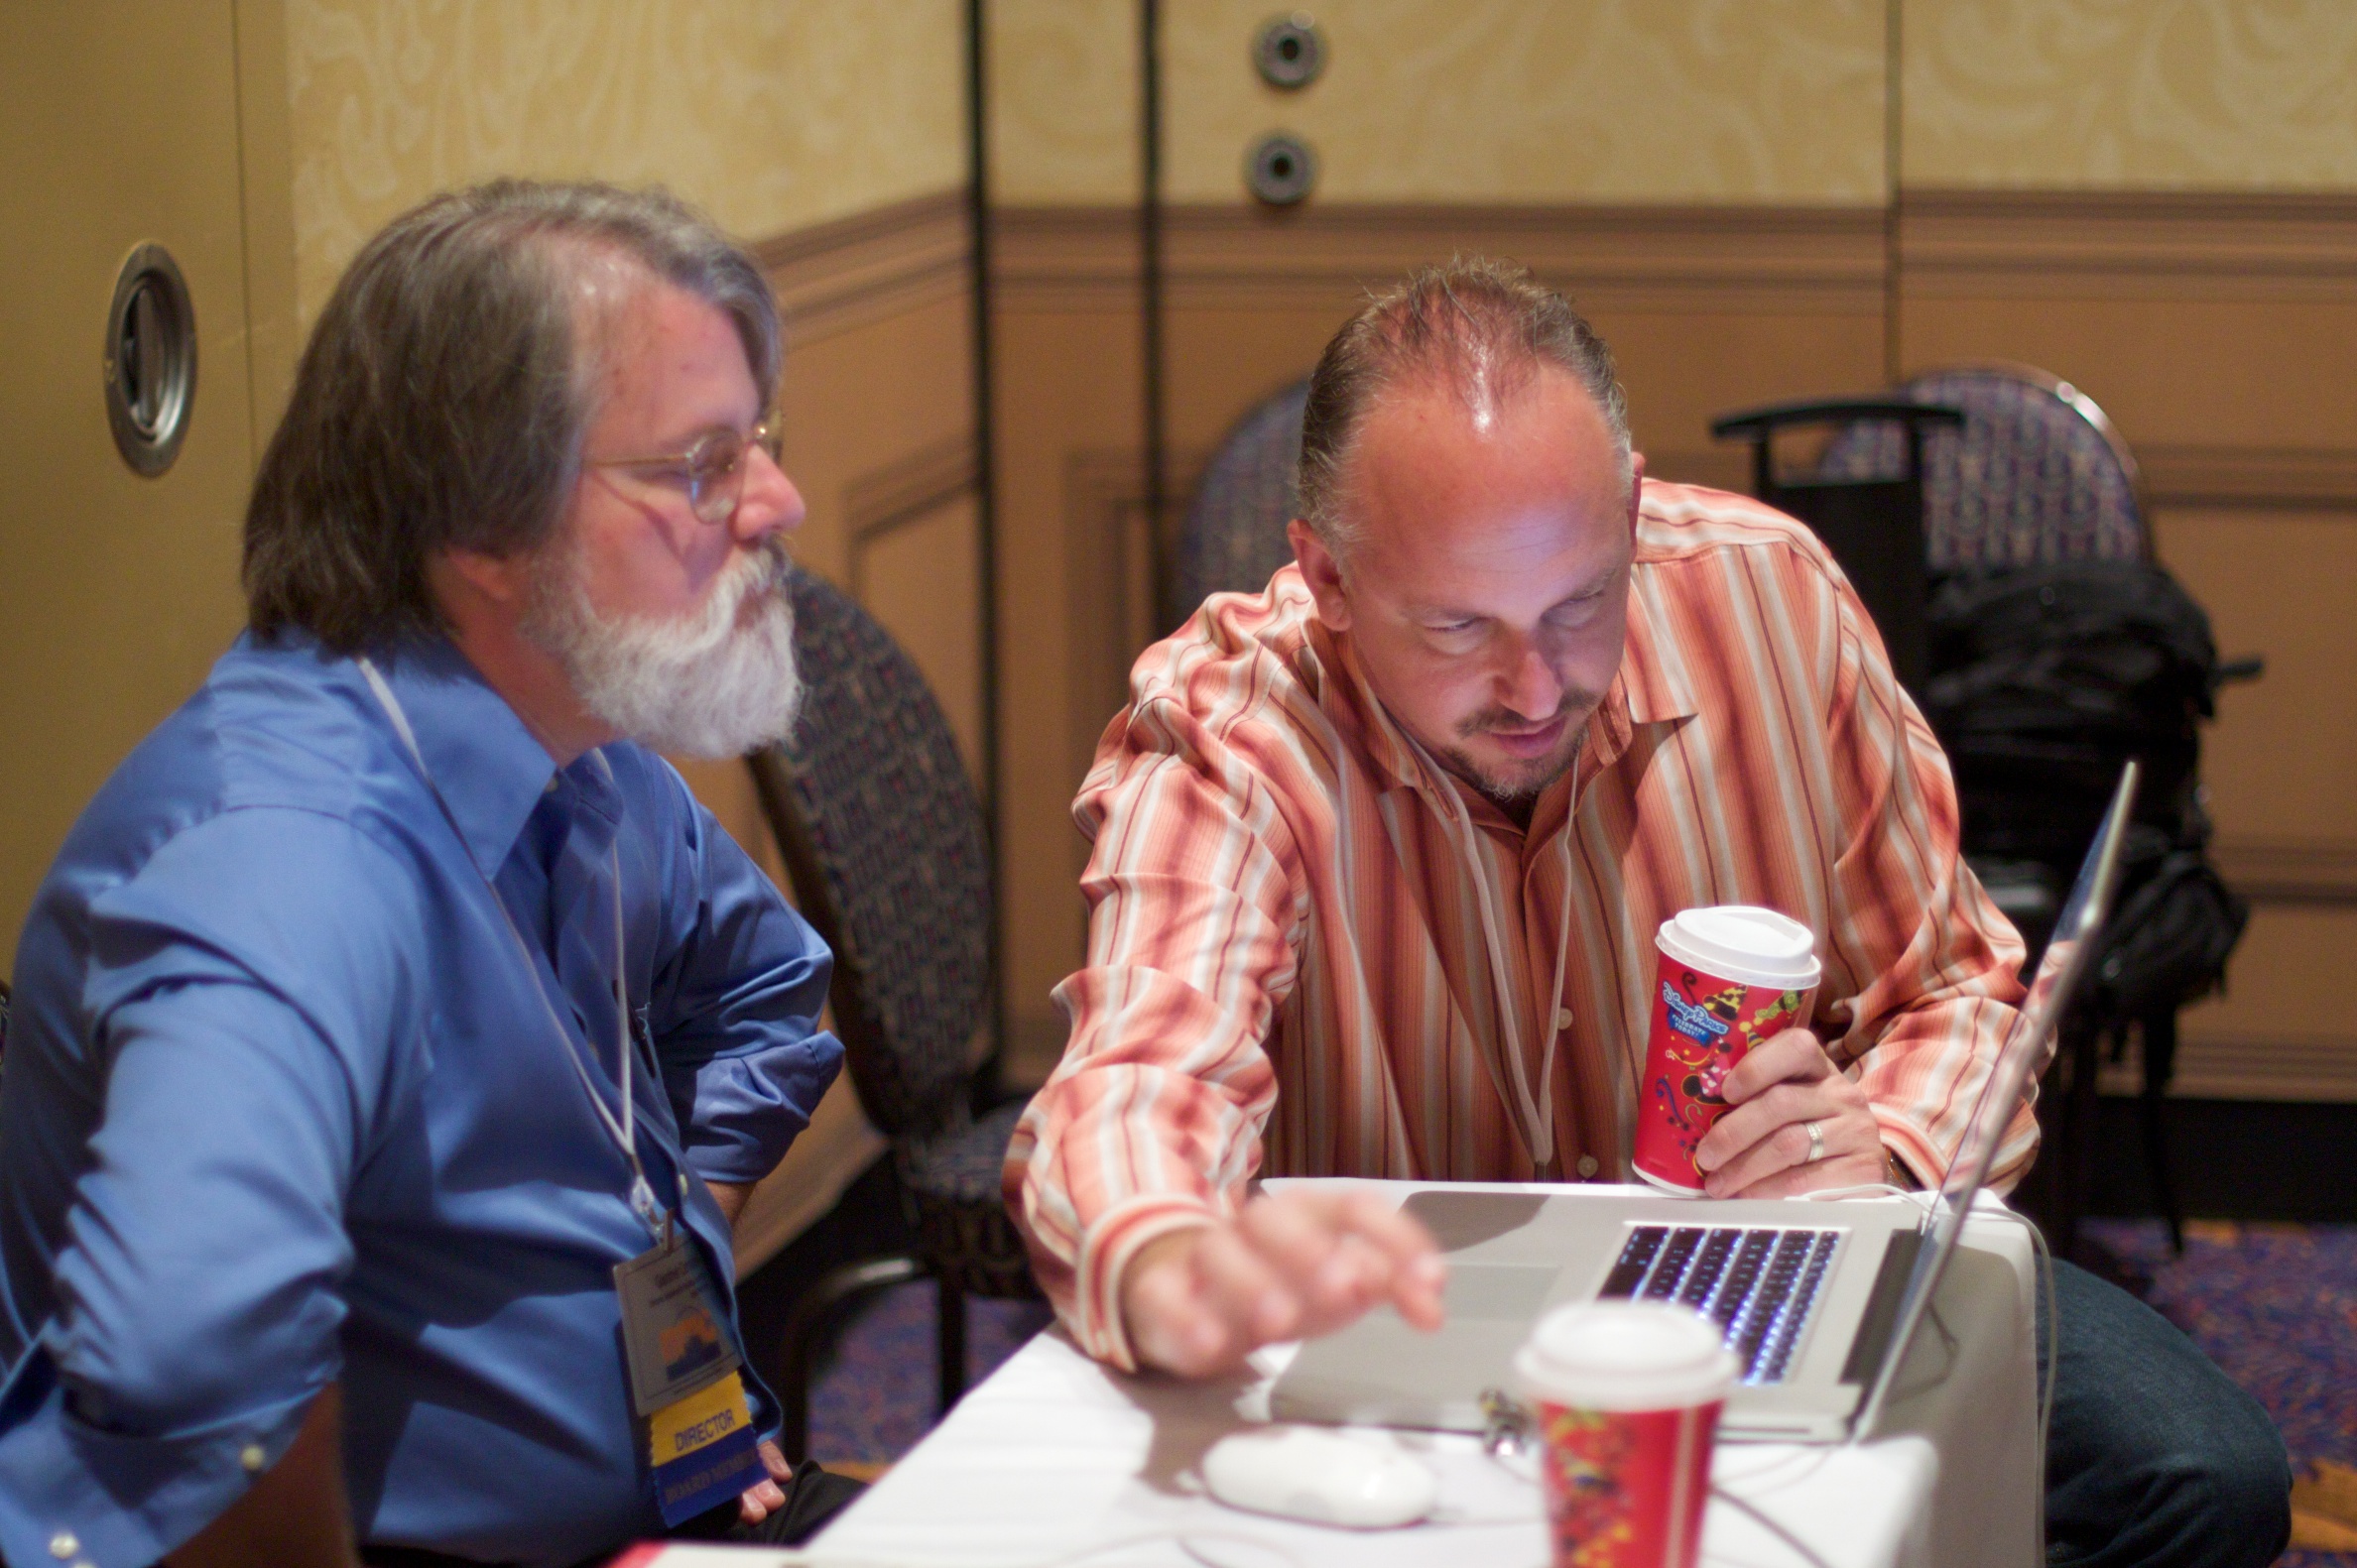
people, meal, lunch, senior citizen, disney, nmc2010, nmcfriends, photosafari, nmcphotosafari, sense